Franz Liszt

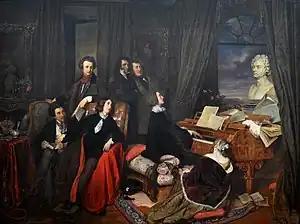
"Franz Liszt Fantasizing at the Piano" (1840), by Danhauser. The imagined gathering shows seated Alexandre Dumas, George Sand, Liszt, and Marie d'Agoult; standing Victor Hugo, Niccolò Paganini, and Gioachino Rossini; with a bust of Beethoven looking on.

In July 1848 Liszt settled in Weimar, where he had been appointed the honorary title of "Kapellmeister Extraordinaire" six years previously. He acted as the official court kapellmeister at the expense of Grand Duchess Maria Pavlovna of Russia until 1859, jointly with Hippolyte André Jean Baptiste Chélard until his retirement in 1852. During this period Liszt acted as conductor at court concerts and on special occasions at the theatre, arranged several festivals celebrating the work of Berlioz and Wagner, and produced the premiere of "Lohengrin". He gave lessons to a number of pianists, including the great virtuoso Hans von Bülow, who married Liszt's daughter Cosima in 1857 (she would later marry Wagner). Liszt's work during this period made Weimar a nexus for modern music.